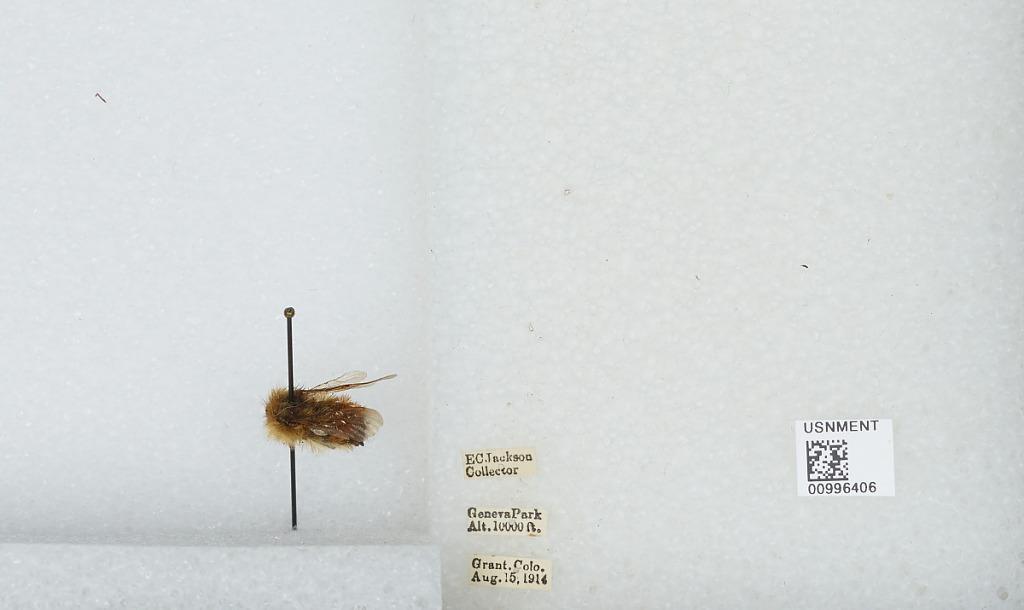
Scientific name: Bombus (Pyrobombus) centralis Cresson
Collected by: E. Jackson
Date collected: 1914-8-15
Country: United States
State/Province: Colorado
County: Park
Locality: Geneva Park, Grant
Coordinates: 39.5178, -105.727